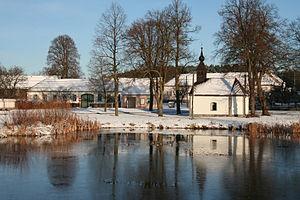
Zahrádka est une commune du district de Třebíč, dans la région de Vysočina, en République tchèque. Sa population s'élevait à 141 habitants en 2019.